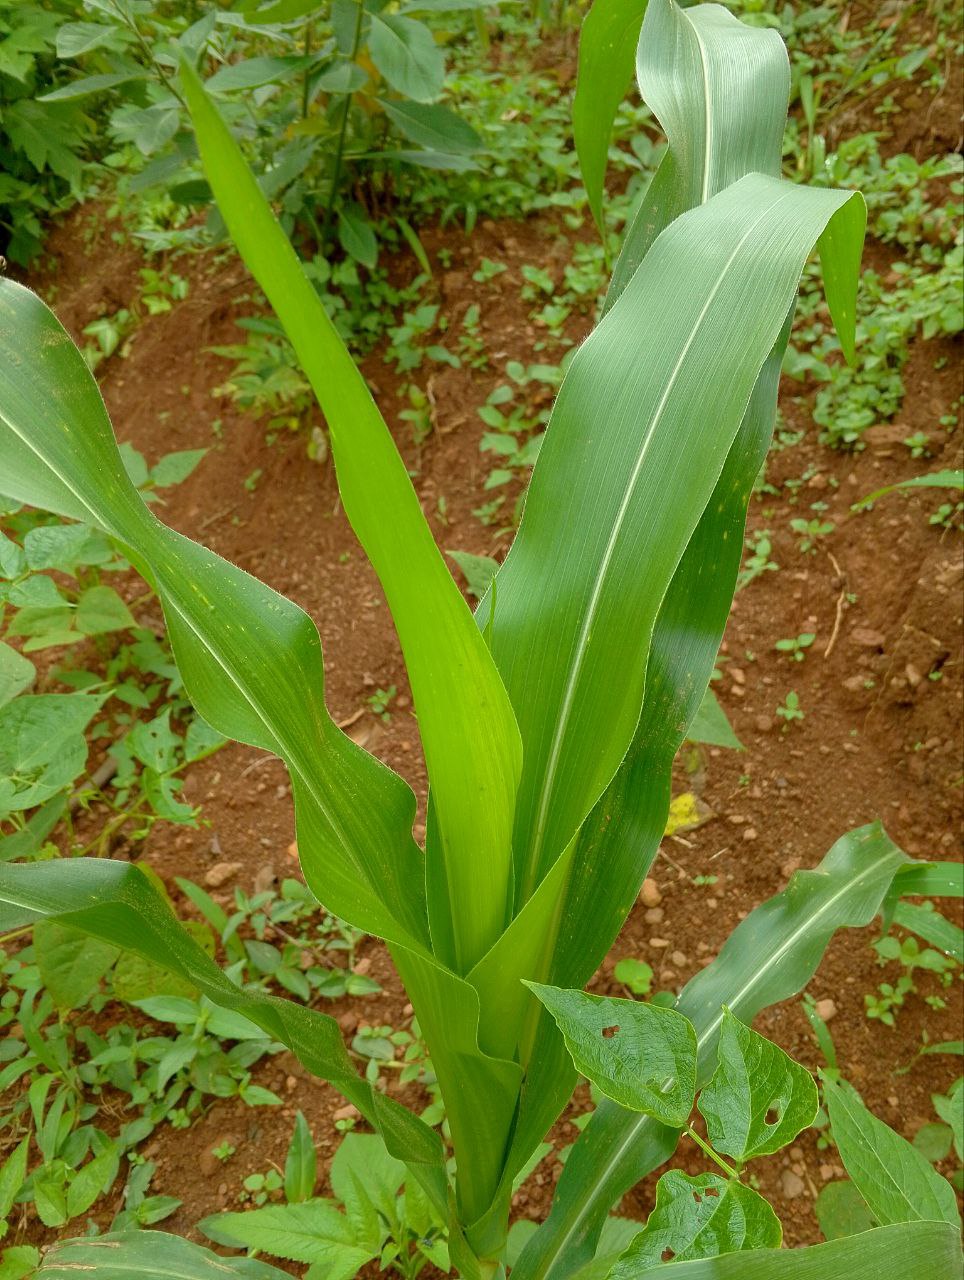
Label: spodoptera_frugiperda